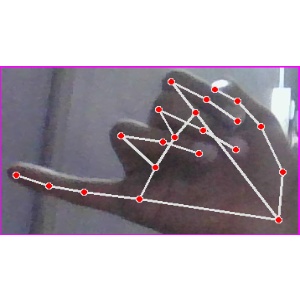
अक्षर: च